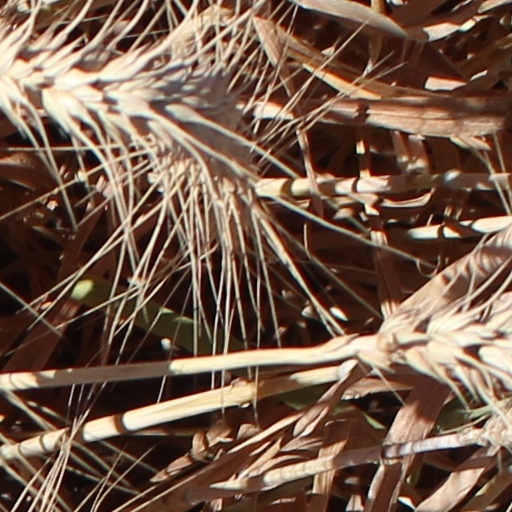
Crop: wheat